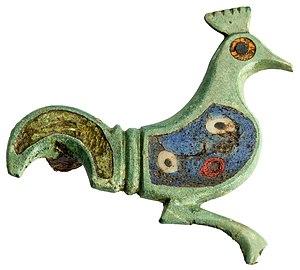
La fibule est une agrafe, généralement en métal, qui sert à fixer les extrémités d'un vêtement. Elle est généralement considérée comme l'ancêtre de l'épingle de sûreté. Les premières fibules apparaissent au Bronze final.